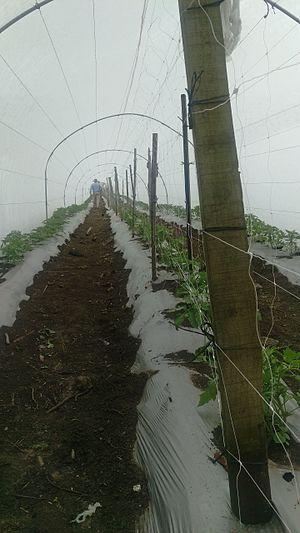
Un filet de palissage ou filet à ramer, est un type de filet utilisé en horticulture.